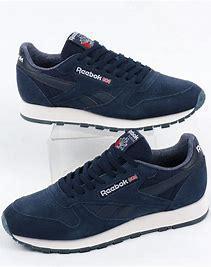
Brand: Reebok
Model: Classic Leather